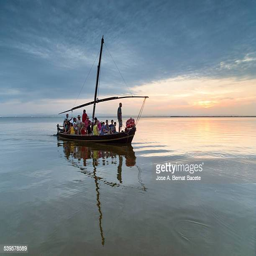
group of tourists sailing in a boat of wood